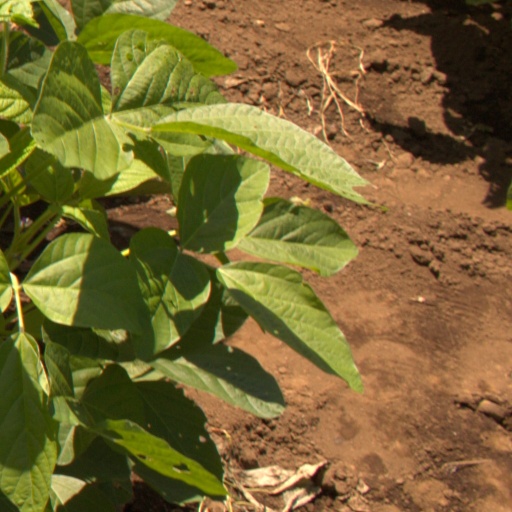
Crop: soybean